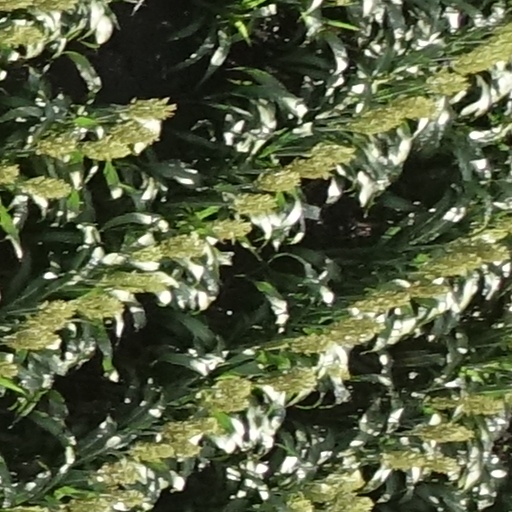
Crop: sorghum